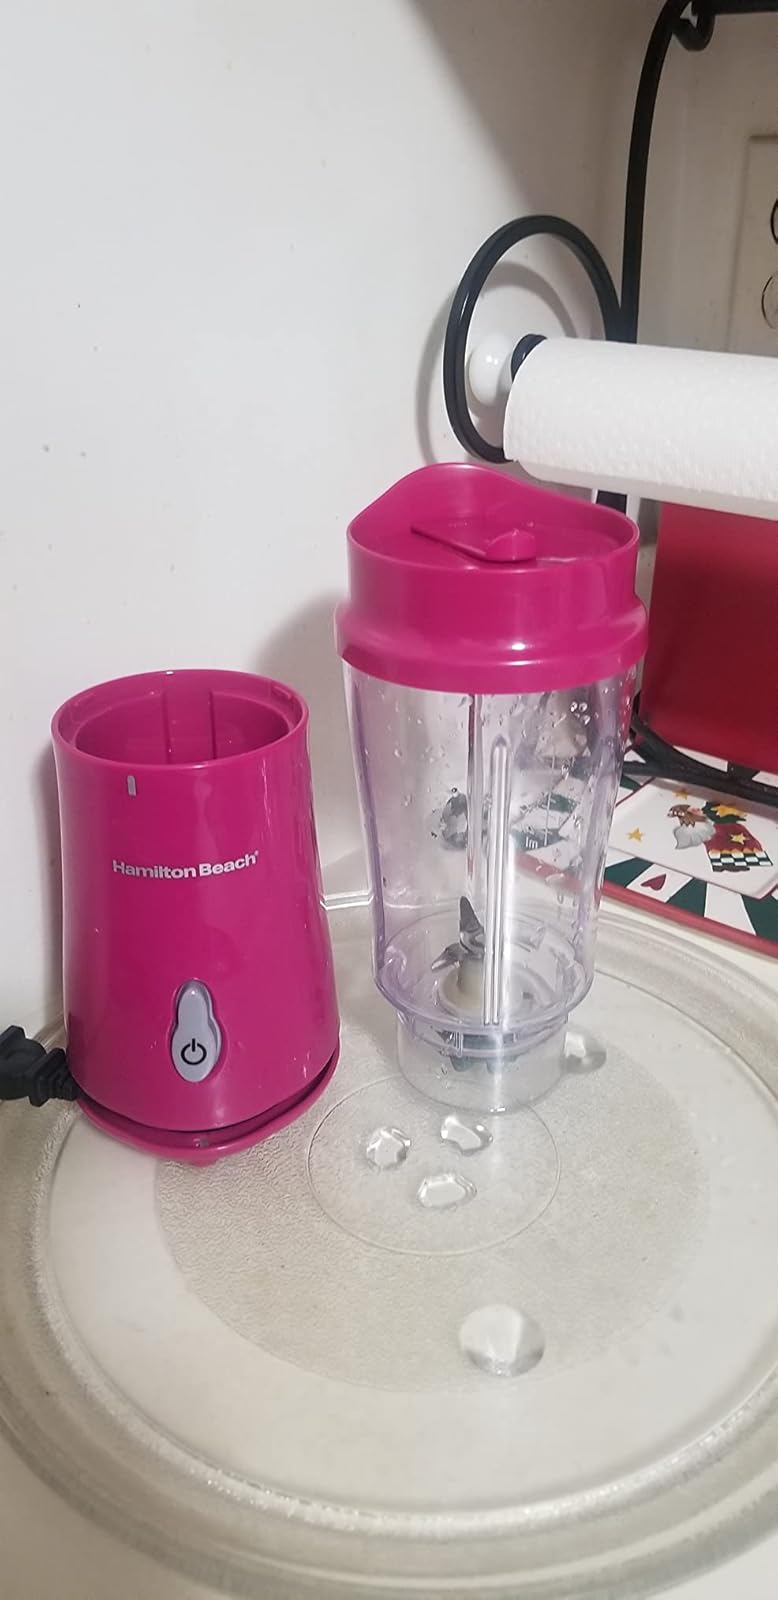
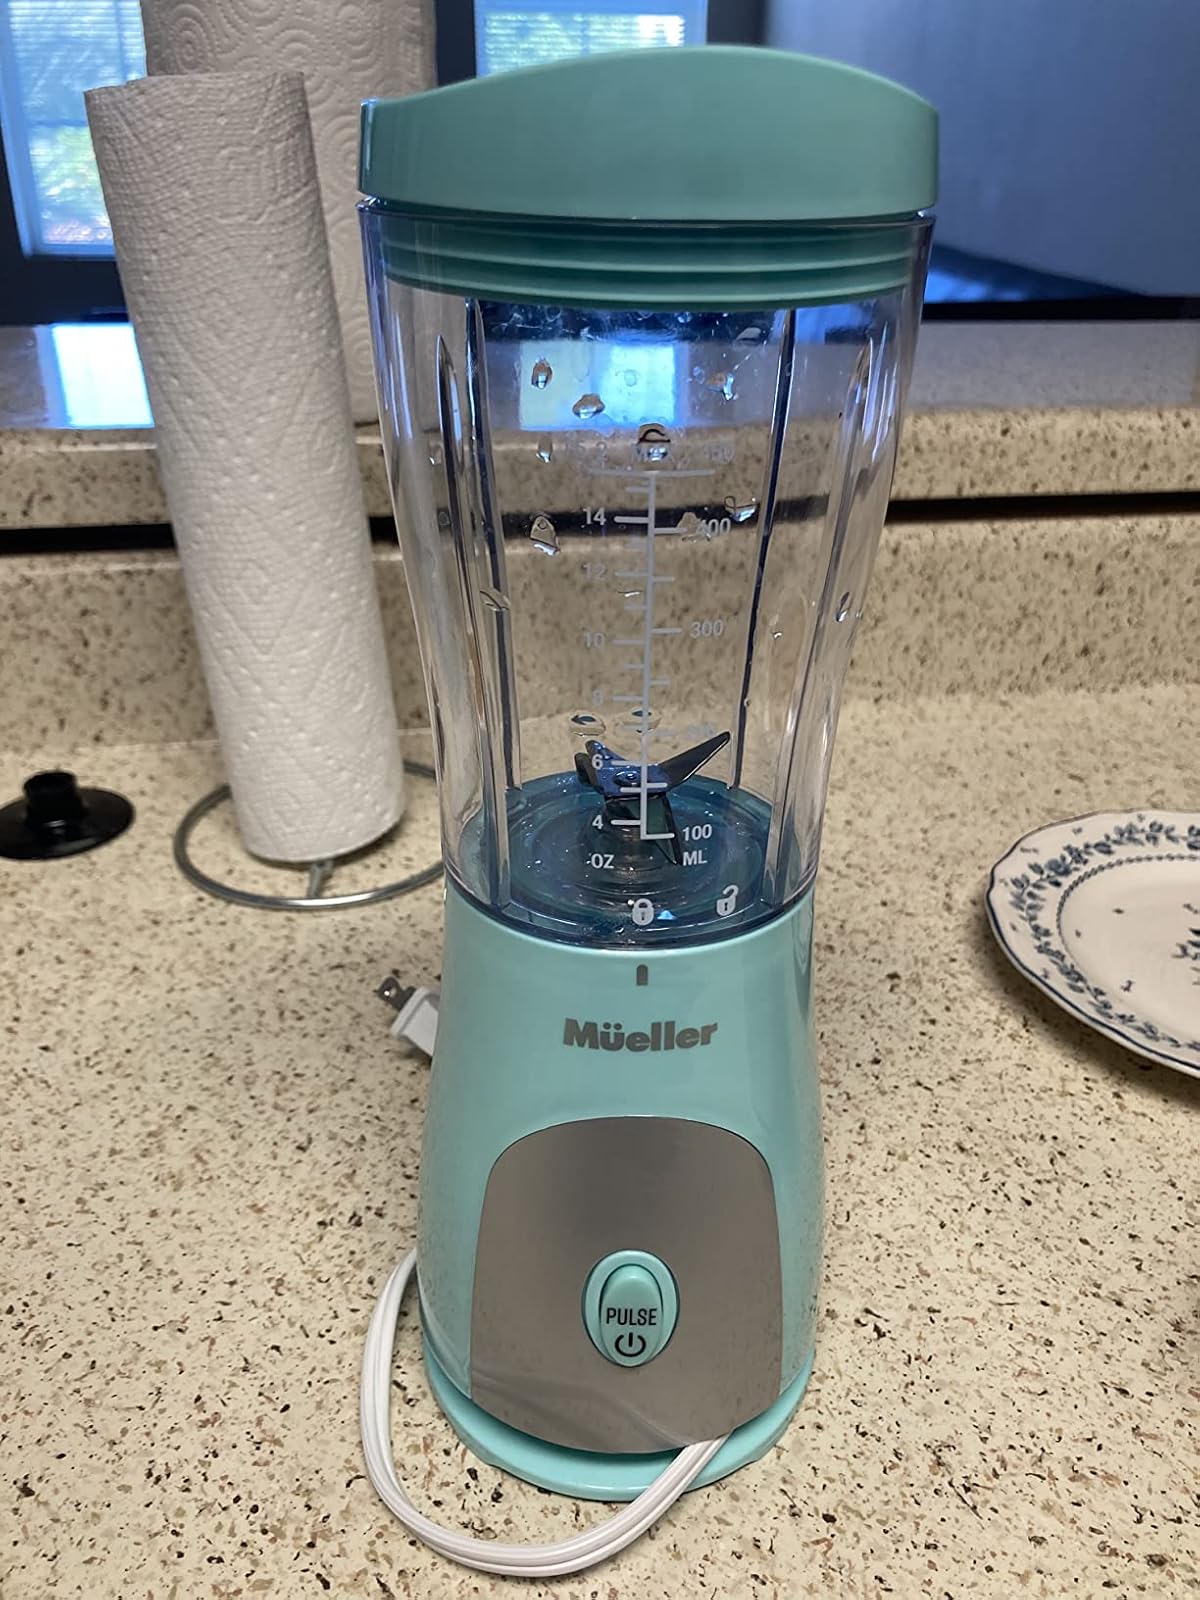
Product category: items_blender
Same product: no